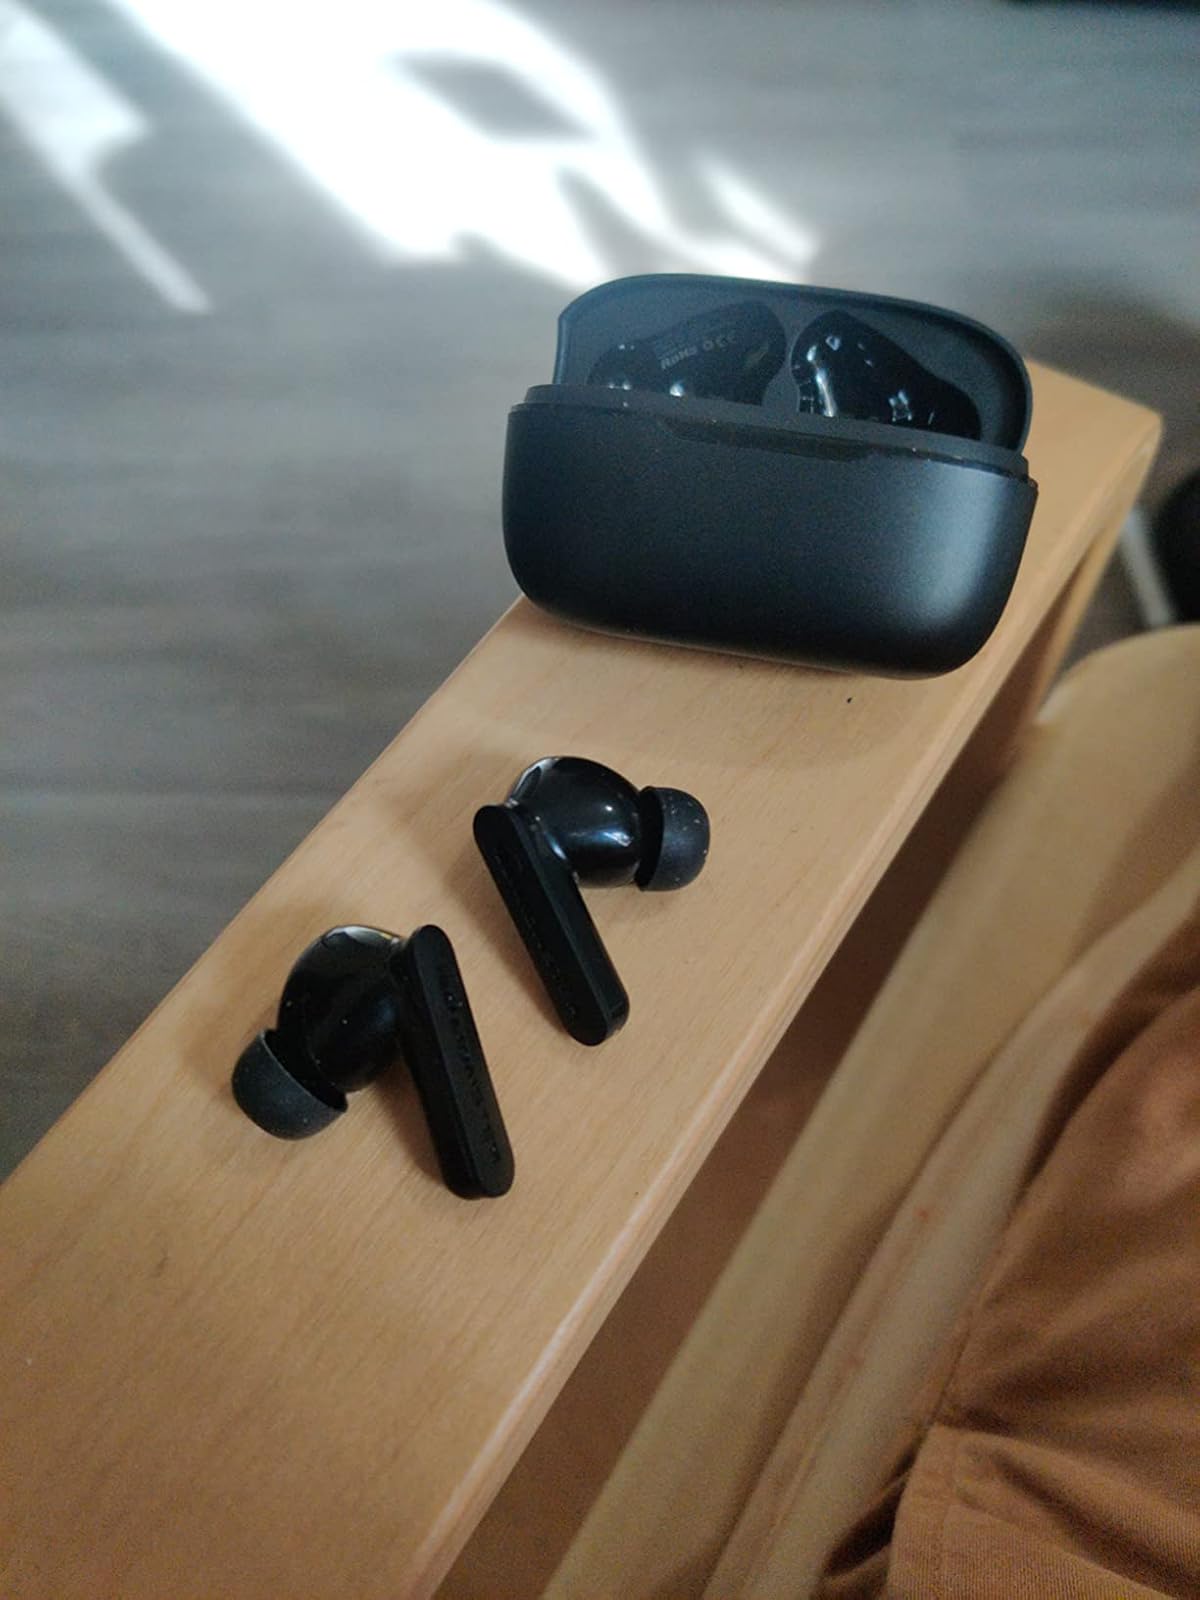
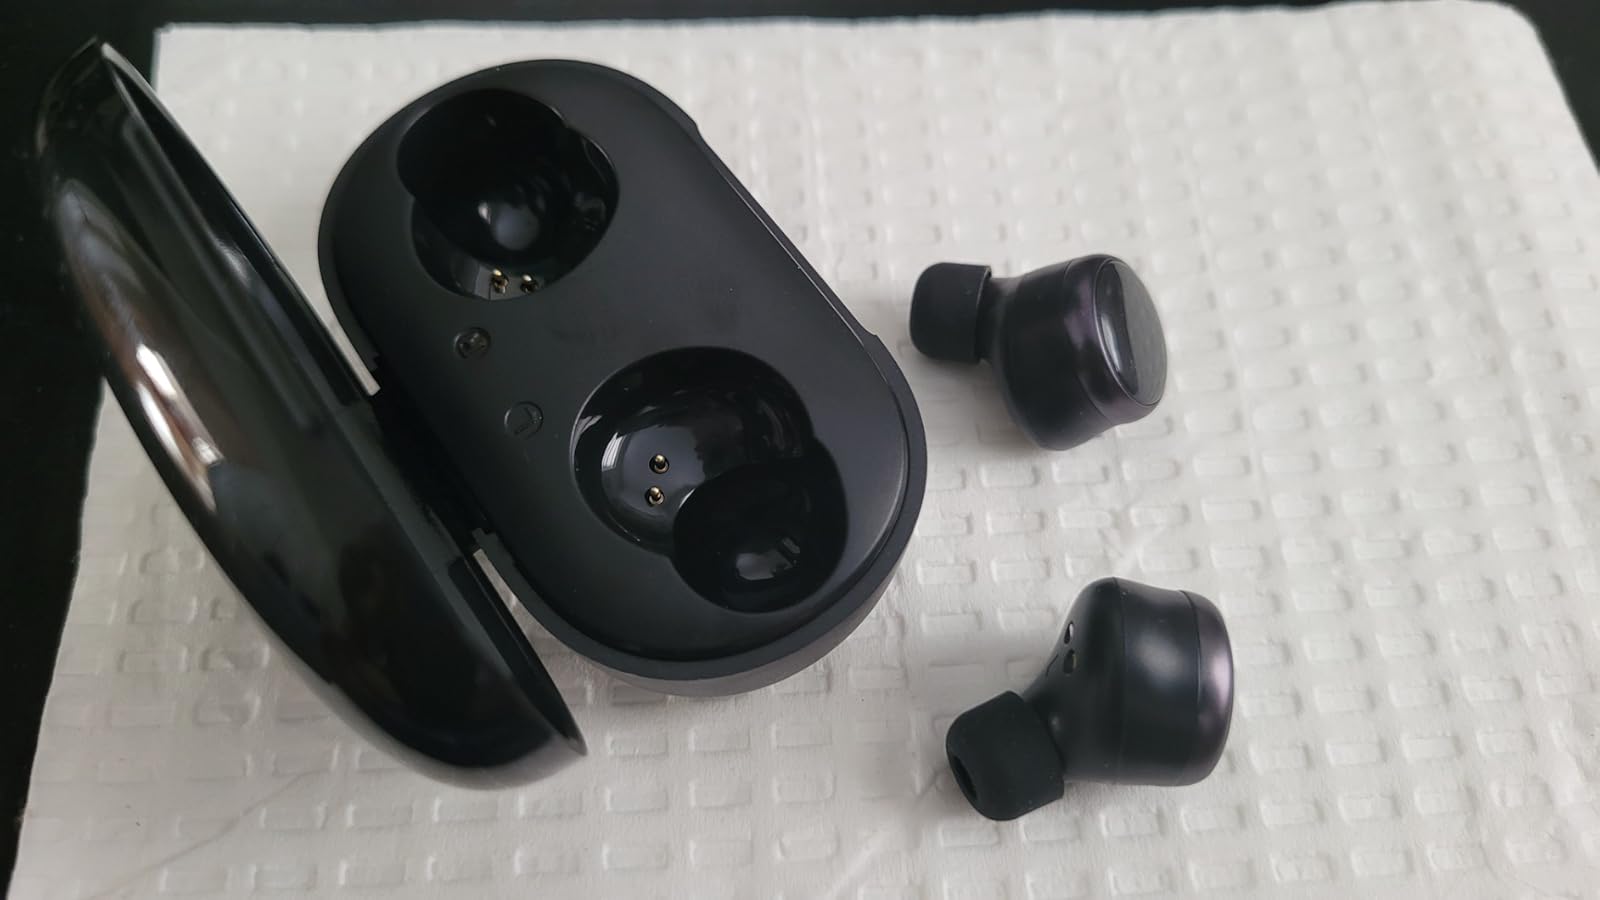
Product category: earbuds
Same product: no